New Mexico-class battleship

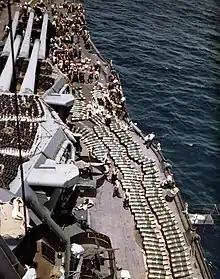
Crewmen loading 14-inch shells aboard "New Mexico" before the Battle of Guam

The ships of the "New Mexico" class were part of the standard series that began with the ; they featured similar characteristics, including speed, armor, armament, and the use of fuel oil rather than coal. They were designed as such to create a battle fleet of tactically homogeneous ships that would simplify command and control. They were long at the waterline and long overall. They had a beam of and a draft of . They displaced as designed and up to at full combat load. Their hulls featured a long forecastle deck that stepped down to main deck level at the main mast. As built, the ships were fitted with two cage masts with spotting tops for the main-gun battery.